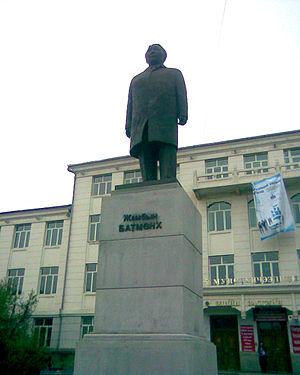
Jambyn Batmönkh était un homme politique mongol, ancien secrétaire général du parti communiste mongol, Premier ministre et chef de l'État sous le régime communiste de la République populaire mongole.